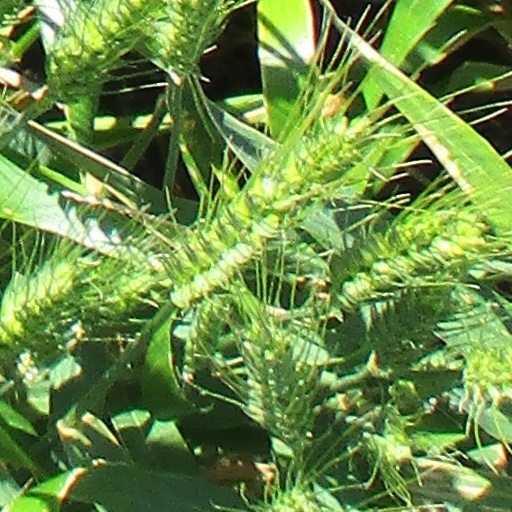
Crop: wheat